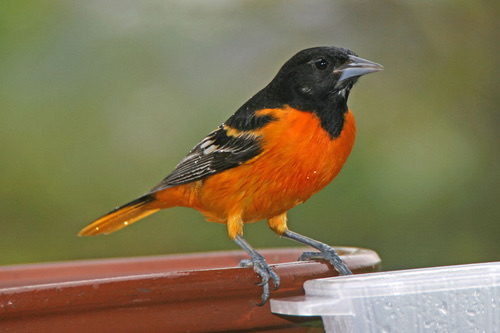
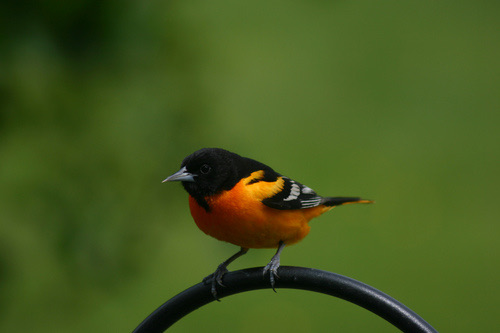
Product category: misc
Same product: yes